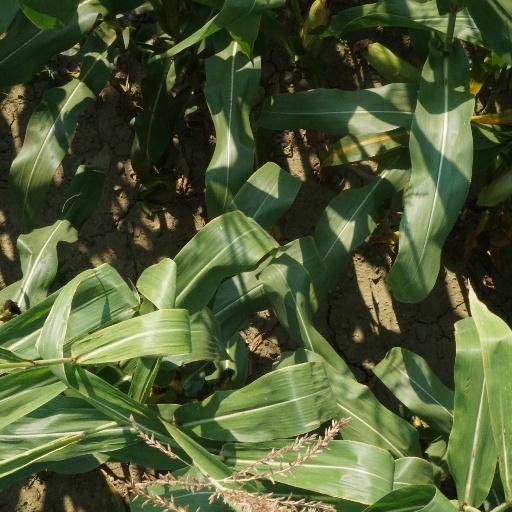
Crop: maize; corn